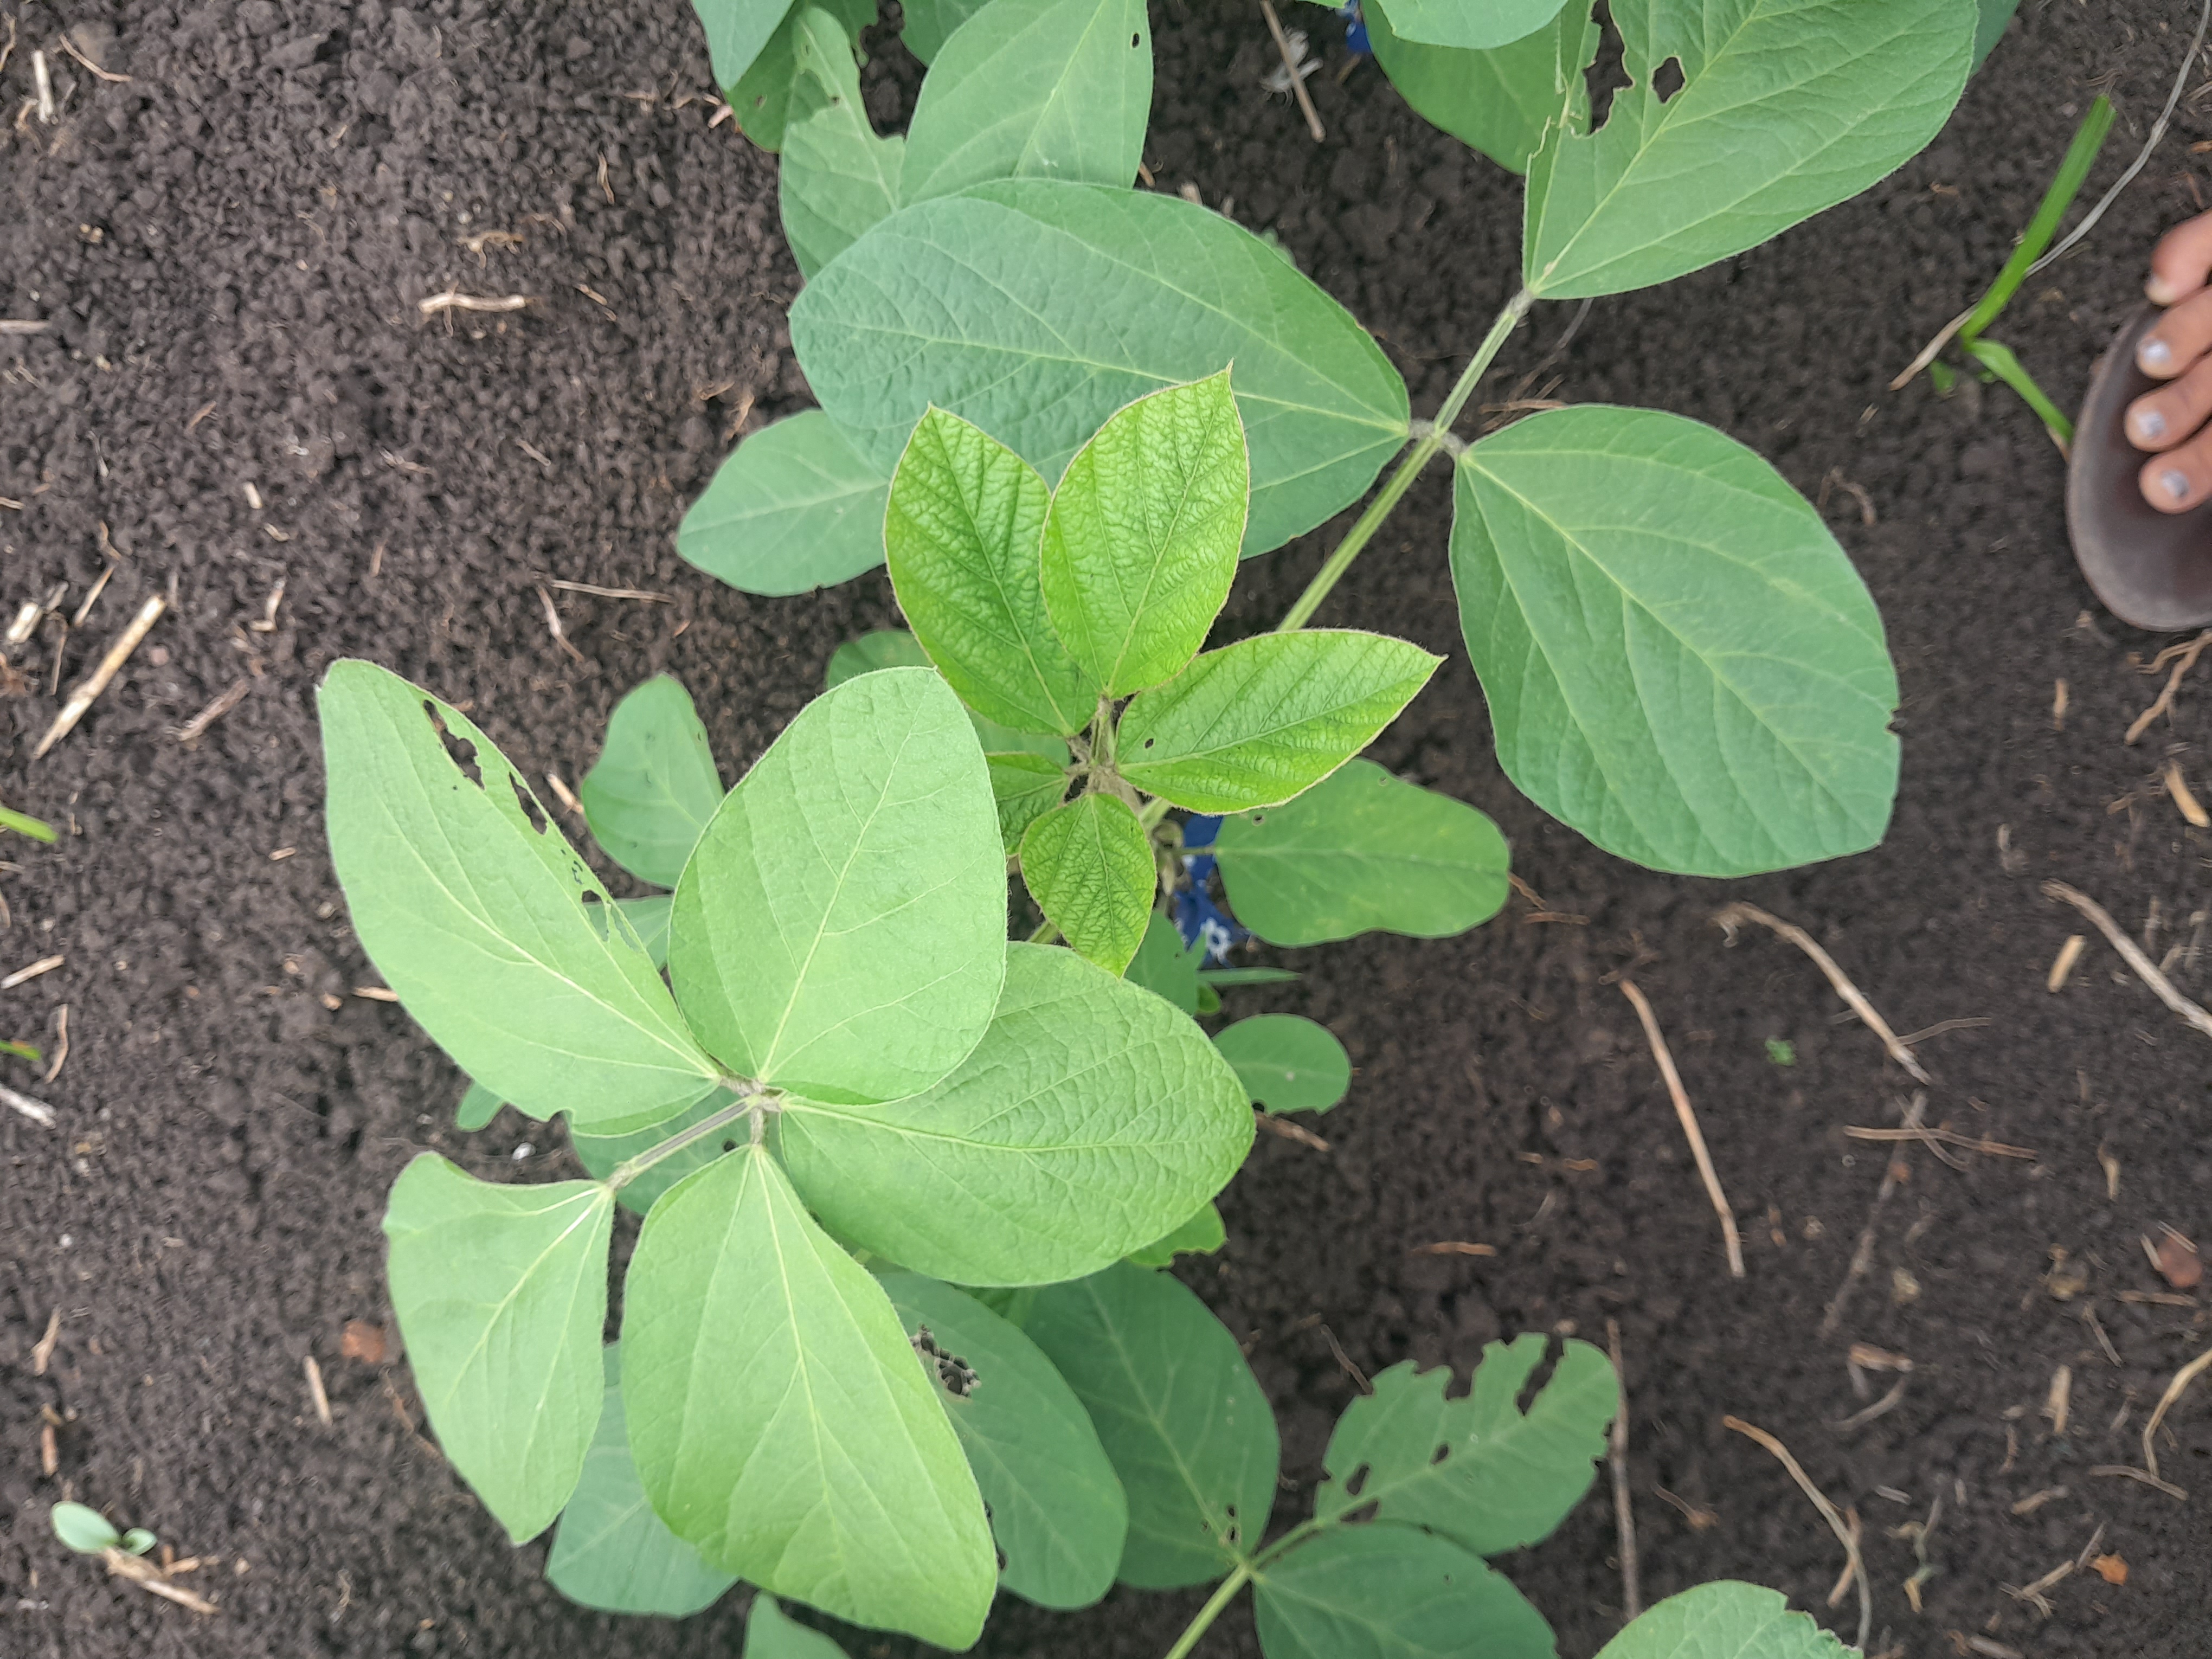
Label: Healthy